Richmond Rovers

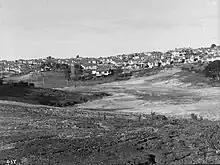
Grey Lynn Park being developed in 1952. In the distance is the main field adjacent to the clubrooms.

The club was formed in 1913 by employees at Mr. B. W. Davis' Boot Factory and Elliott's, following a scratch game in 1912. They didn't in fact play an official game until 1914 when they affiliated with the Grafton Athletic club and entered a team in the 4th grade and played in the Grafton Athletic colours.